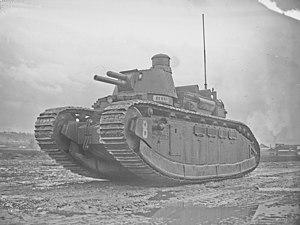
Issy-les-Moulineaux, 31/3/28, manoeuvres de chars d'assaut